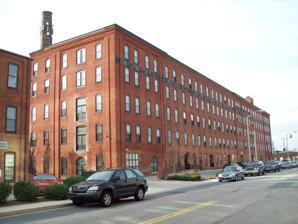
Building: National Enameling and Stamping Company
Country: United States of America
Year built: 1887
For other uses, see NESCO (disambiguation) . United States historic place National Enameling and Stamping Company U.S. National Register of Historic Places National Enameling and Stamping Company, December 2011 National Enameling and Stamping Company Location in Baltimore Show map of Baltimore National Enameling and Stamping Company Location in Maryland Show map of Maryland National Enameling and Stamping Company Location in the United States Show map of the United States Location 1901 Light St., Baltimore, Maryland Coordinates 39°16′4″N 76°36′38″W / 39.26778°N 76.61056°W / 39.26778; -76.61056 Area 1 acre (0.40 ha) Built 1860 Architect Pohl, Anton; et al. Architectural style Gothic Revival , Late Victorian NRHP reference No. 02001583 Added to NRHP December 30, 2002 National Enameling and Stamping Company is a historic factory complex located at Baltimore , Maryland , United States . It was constructed in 1887 to serve as the works of the Baltimore branch of the nation's largest tinware manufacturer, the National Enameling and Stamping Company (NESCO). The densely packed complex fills an almost 5-acre (2.0 ha) site and consists of 17 interconnected buildings and one structure that vary in height from one to five stories. The complex was organized to house three primary functions in discrete sections: the manufacture of tinware , the manufacture of enameled and japanned wares, and storage, warehousing, and distribution. The plant ceased production of tinware and enameled wares in 1952. NESCO owner George Worth Knapp lived nearby at the Hilton estate and dairy farm near Catonsville, Maryland purchased in 1917. National Enameling and Stamping Company was listed on the National Register of Historic Places in 2002. References